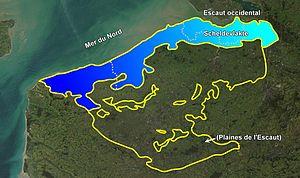
Scheldevlakte (""Plaine de l'Escaut""), en bleu clair, le long de l'Escaut occidental et son homonyme ""Plaines de l'Escaut"" dans le Tournaisis"
La « Flandre » ou les « Flandres » est un toponyme à la source de confusions et de débats dû à ses multiples usages pour définir au fil du temps des zones géographiquement, politiquement, historiquement, linguistiquement et ethniquement différentes. Les occupants successifs de ce territoire ont nommé de la même manière des entités diverses et des formes différentes d'une unique entité, ce qui entraîne des divergences de perception aussi bien pour ses habitants que pour les étrangers.
La plaine maritime flamande est une plaine de très faible altitude, inférieure à 5 m pour l'essentiel, régulièrement plate, dont une partie se situe sous le niveau des plus hautes marées. Elle est composée d'alluvions marins silico-calcaires qui reposent sur un lit de tourbe. C'est une partie de la plaine de Flandre, qui est plus vaste.